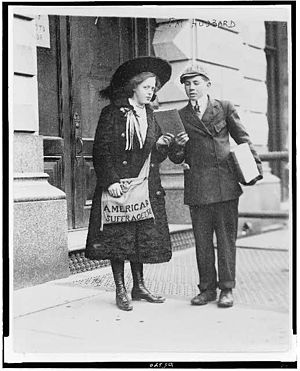
Suffragette / Eftermæle
Den 19-årige Fay Hubbard sælger suffragette-aviser i New York i 1910.
En suffragette var en kvinde, som kæmpede for almindelig stemmeret. Begrebet stammer fra kvindebevægelser i slutningen af 1800-tallet og begyndelsen af 1900-tallet, særligt de ret militante bevægelser i Storbritannien, som Women's Social and Political Union.